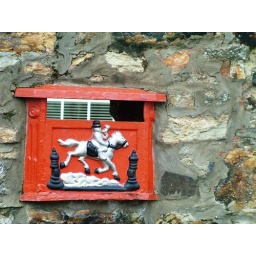
mail box in wall